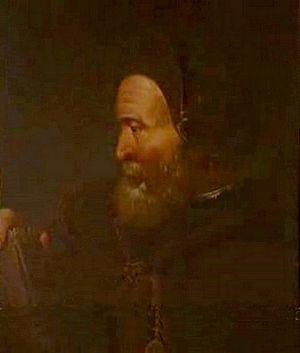
Portrait supposé de Côme Ruggieri.
Cosimo Ruggieri de son nom d'origine ou Côme Ruggieri, également dénommé Cosme Ruggieri ou Cosme de Rogier selon francisation du patronyme, est un astrologue et conseiller florentin de Catherine de Médicis.